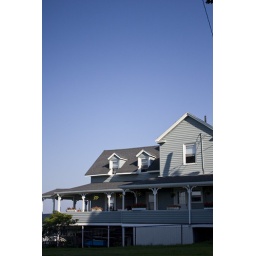
Ocean house on the beach in Salem, MA